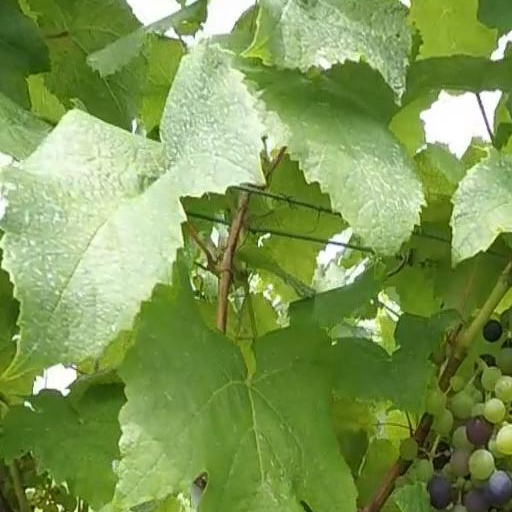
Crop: grape